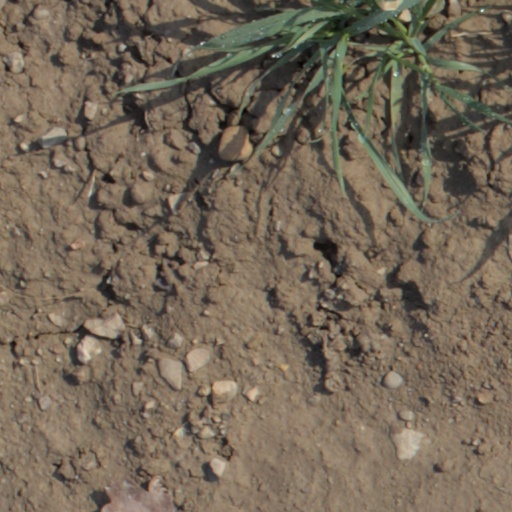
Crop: wheat